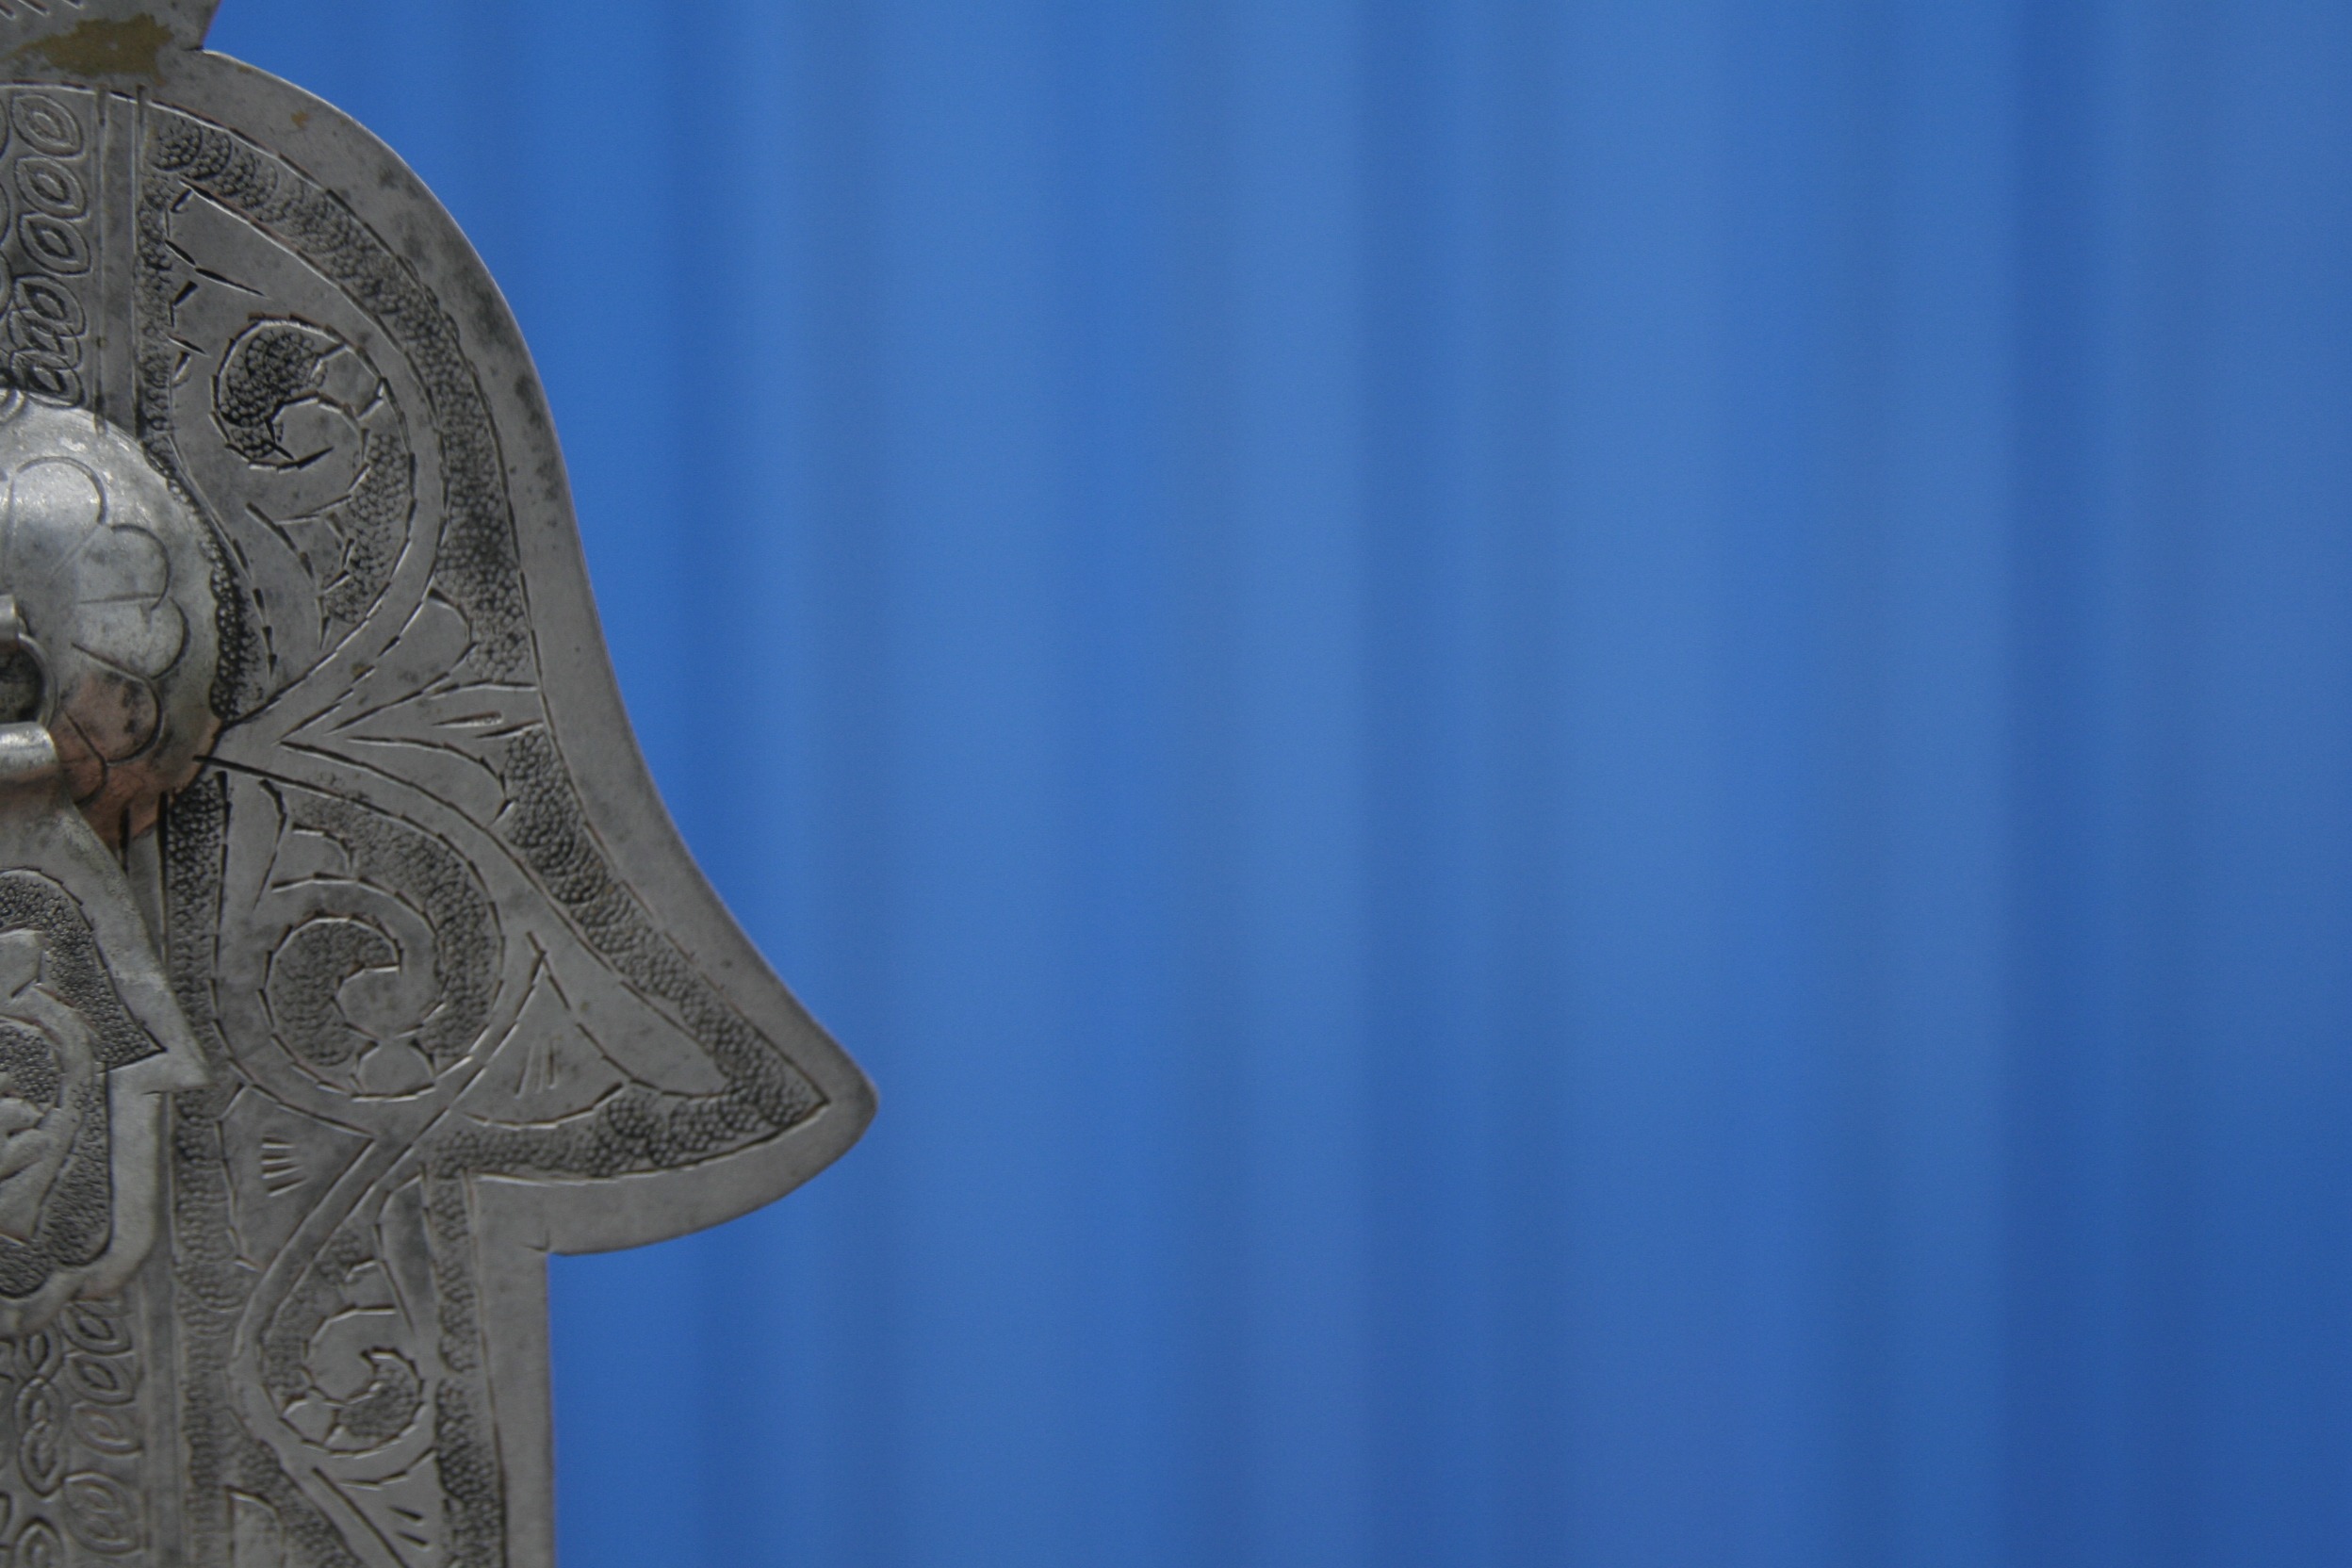
monument, statue, blue, door, sculpture, art, andalusia, fatima, amulet